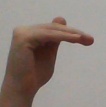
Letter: khaa